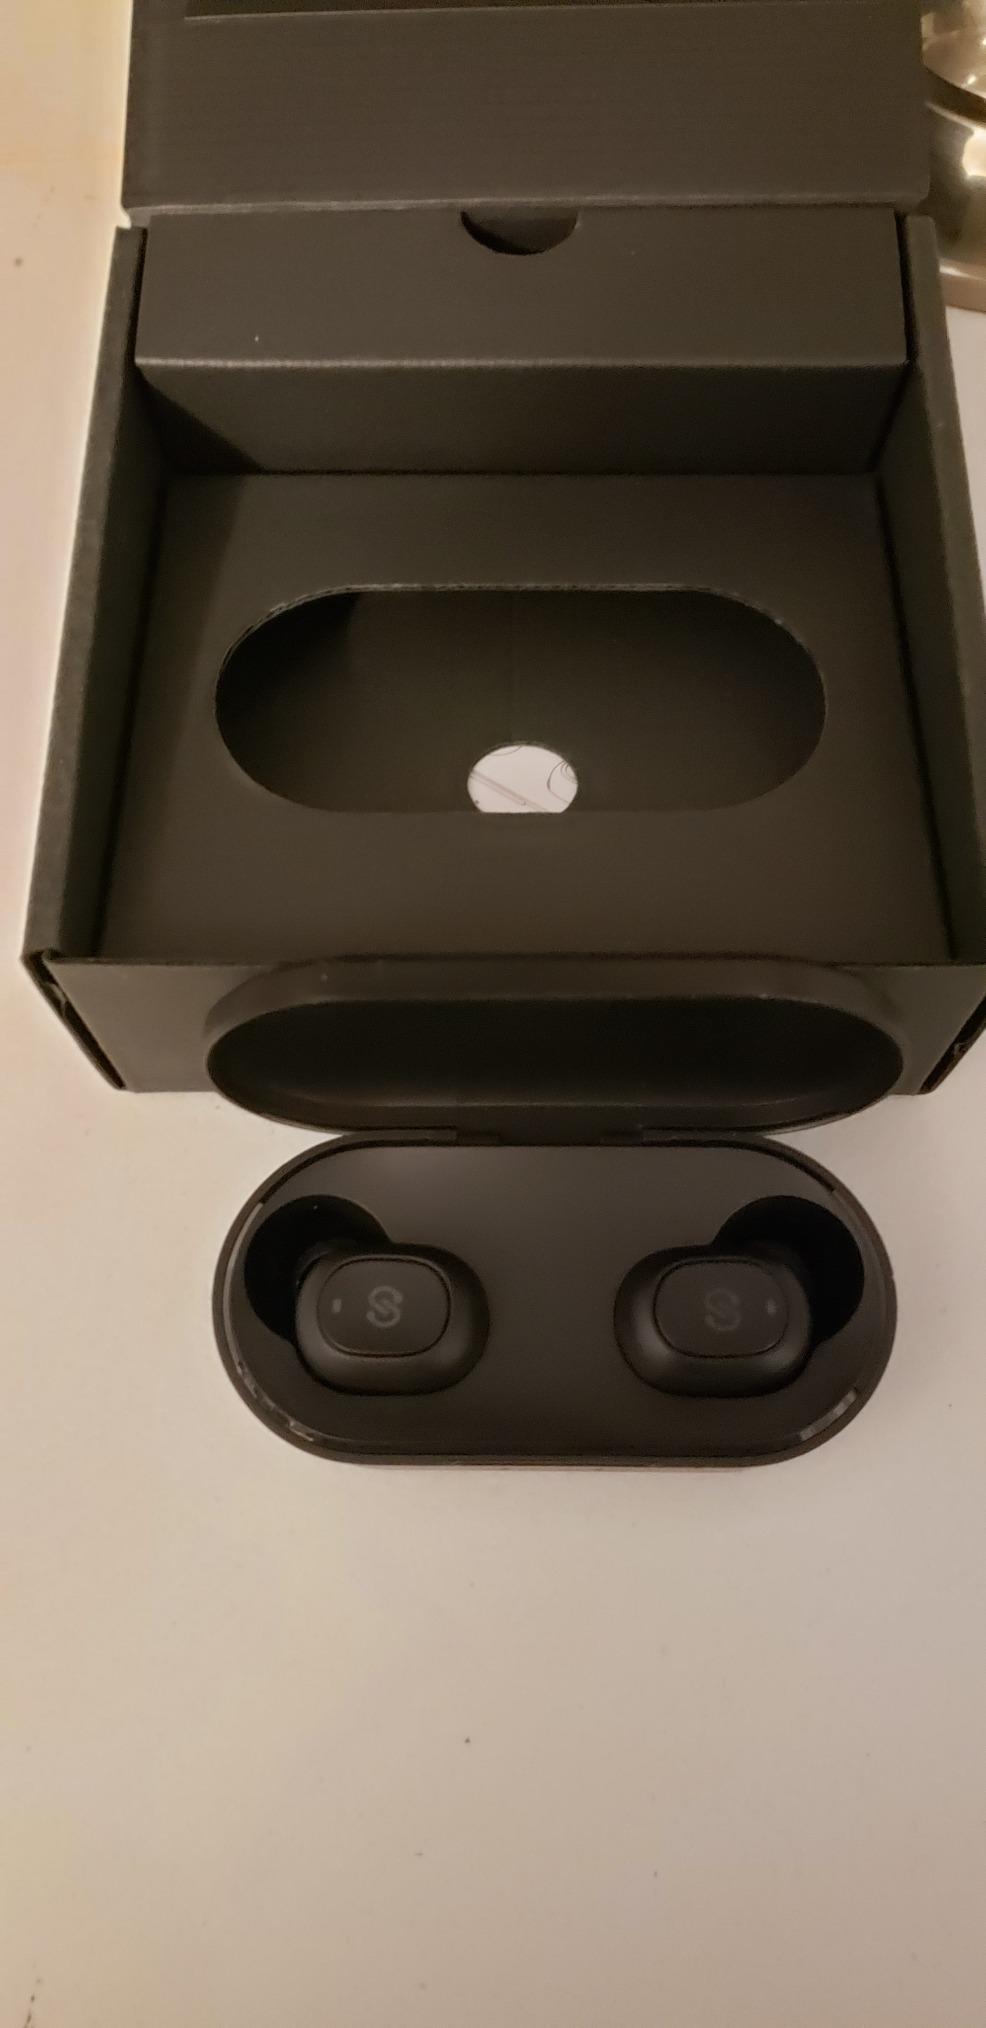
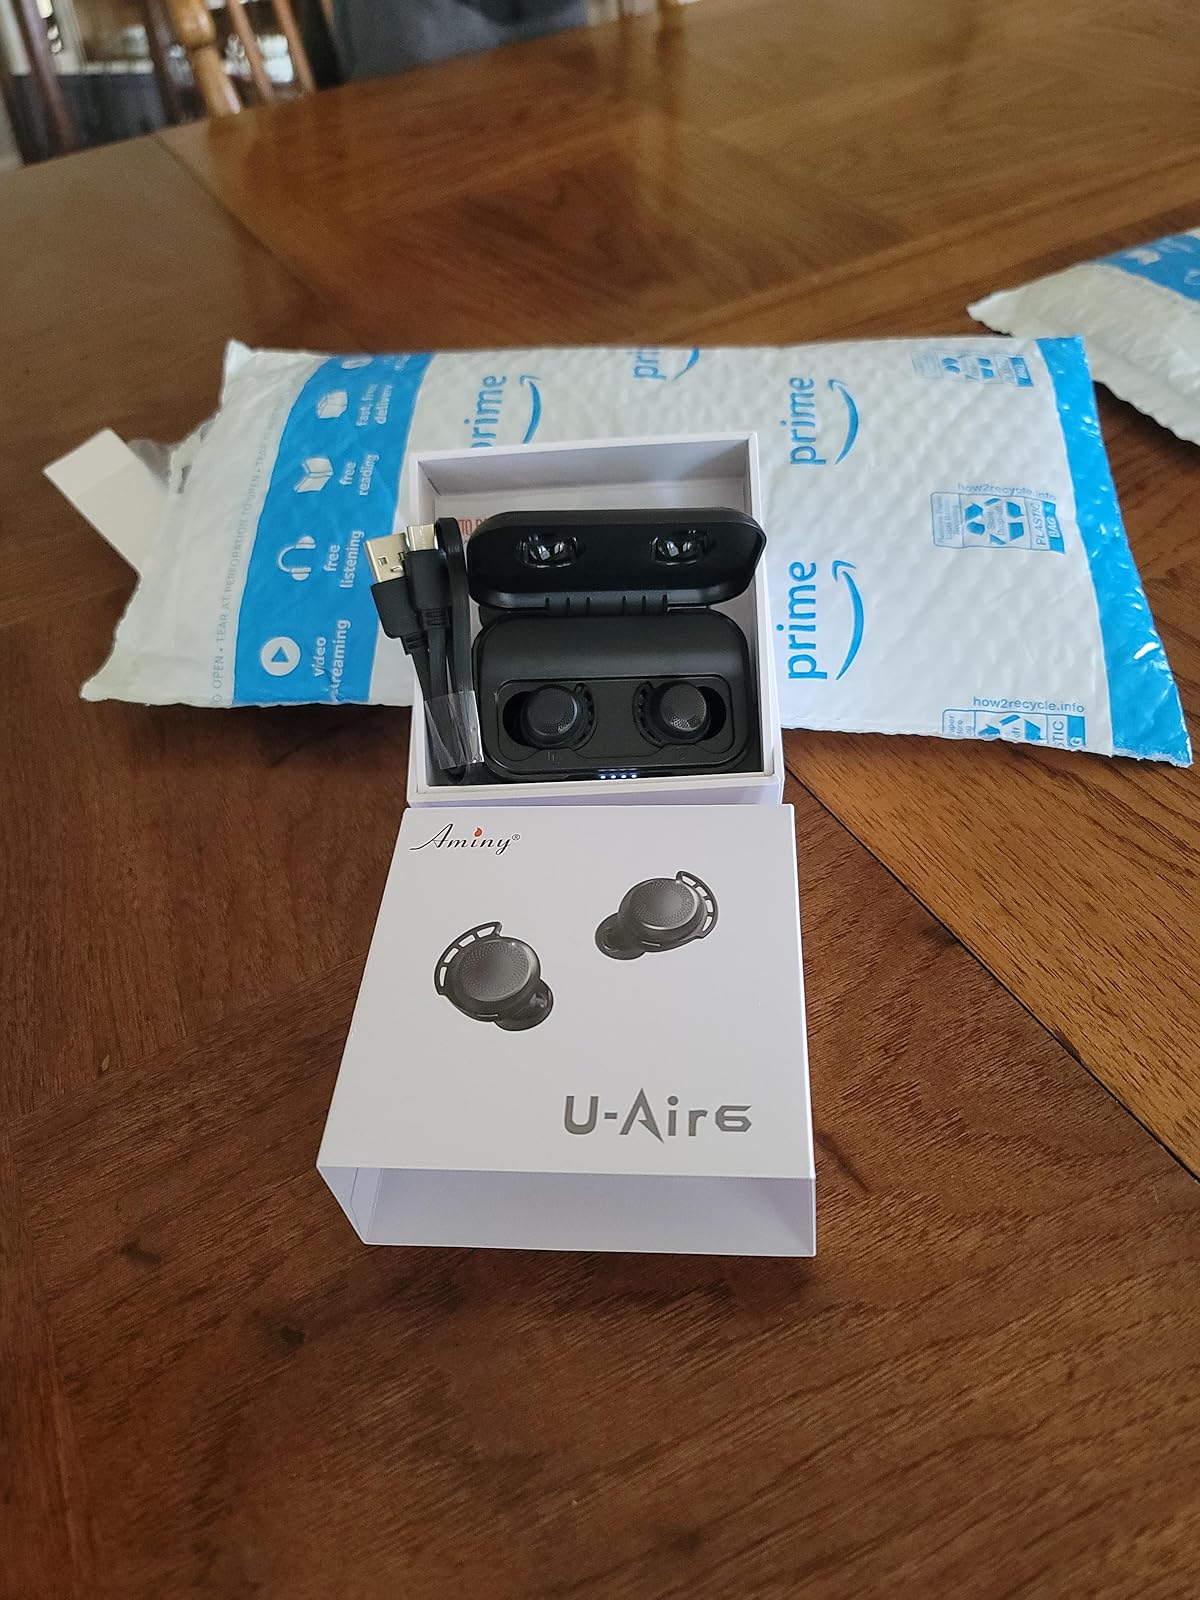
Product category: earbuds
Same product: no